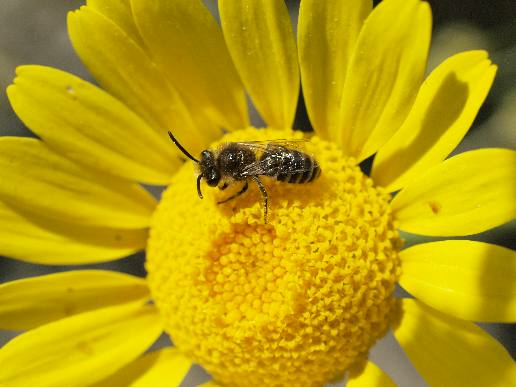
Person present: No